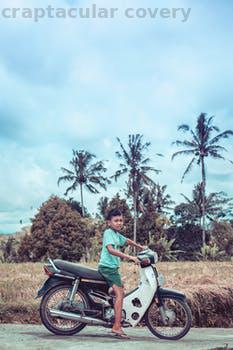
Label: Watermark